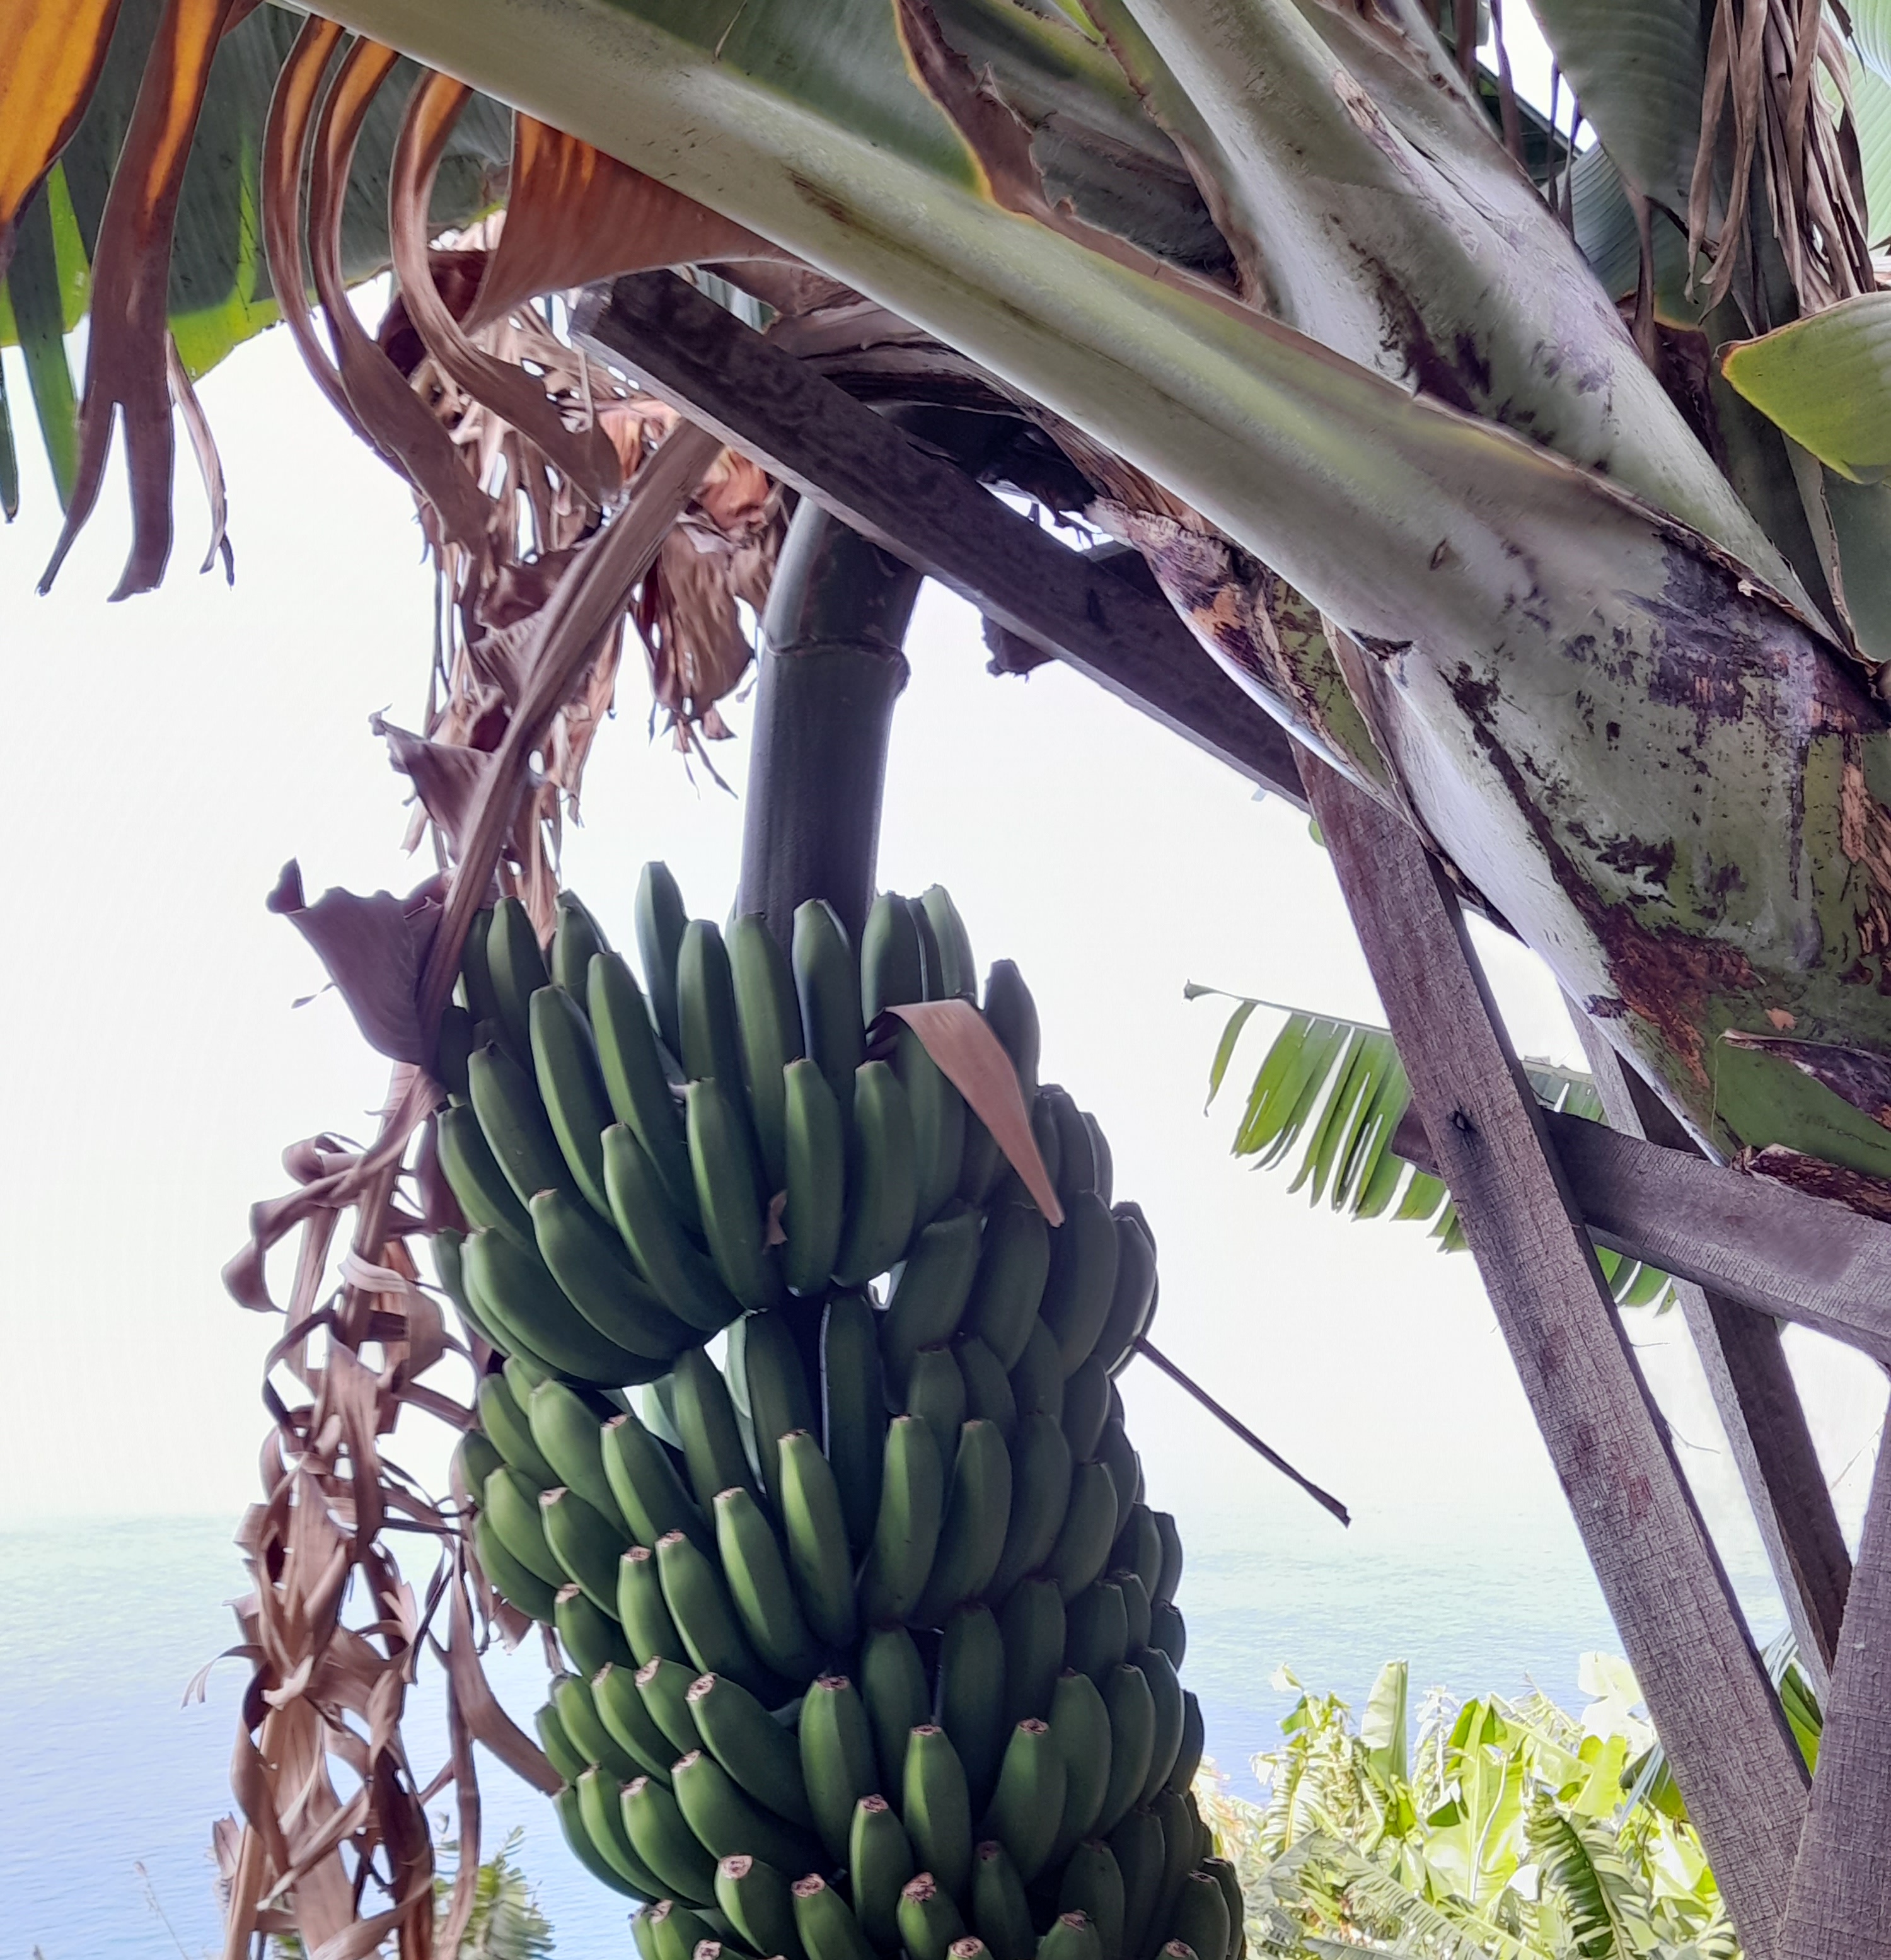
Label: Keep